2006 German Grand Prix

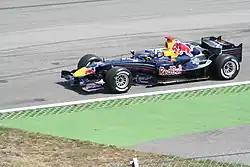
David Coulthard qualified in the top ten in Red Bull Racing's second season of Formula One.

Saturday afternoon's qualifying session was divided into three parts. The first part ran for 15 minutes, and cars that finished the session 17th position or lower were eliminated from qualifying. The second part of the qualifying session lasted 15 minutes and eliminated cars that finished in positions 11 to 16. The final part of the qualifying session ran for 20 minutes which determined the positions from first to tenth, and decided pole position. Cars which failed to make the final session could refuel before the race, so ran lighter in those sessions.